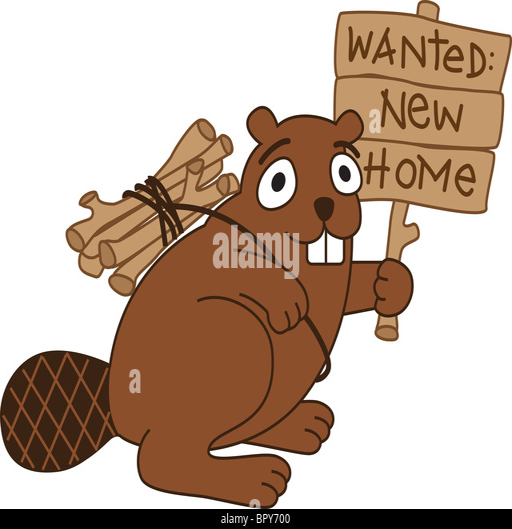
a beaver looking for a new home